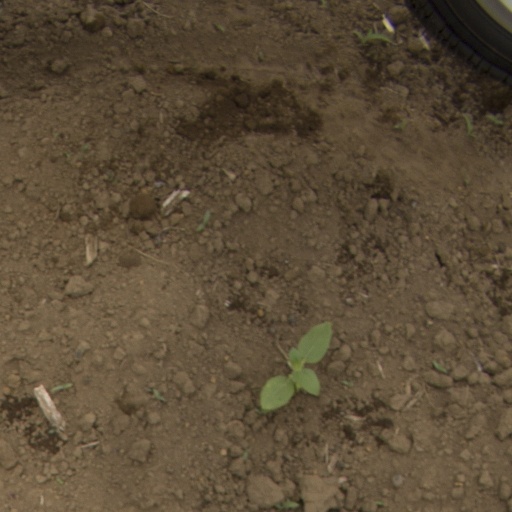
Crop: Jerusalem artichoke